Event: Nepal Earthquake
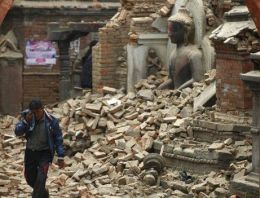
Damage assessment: damage